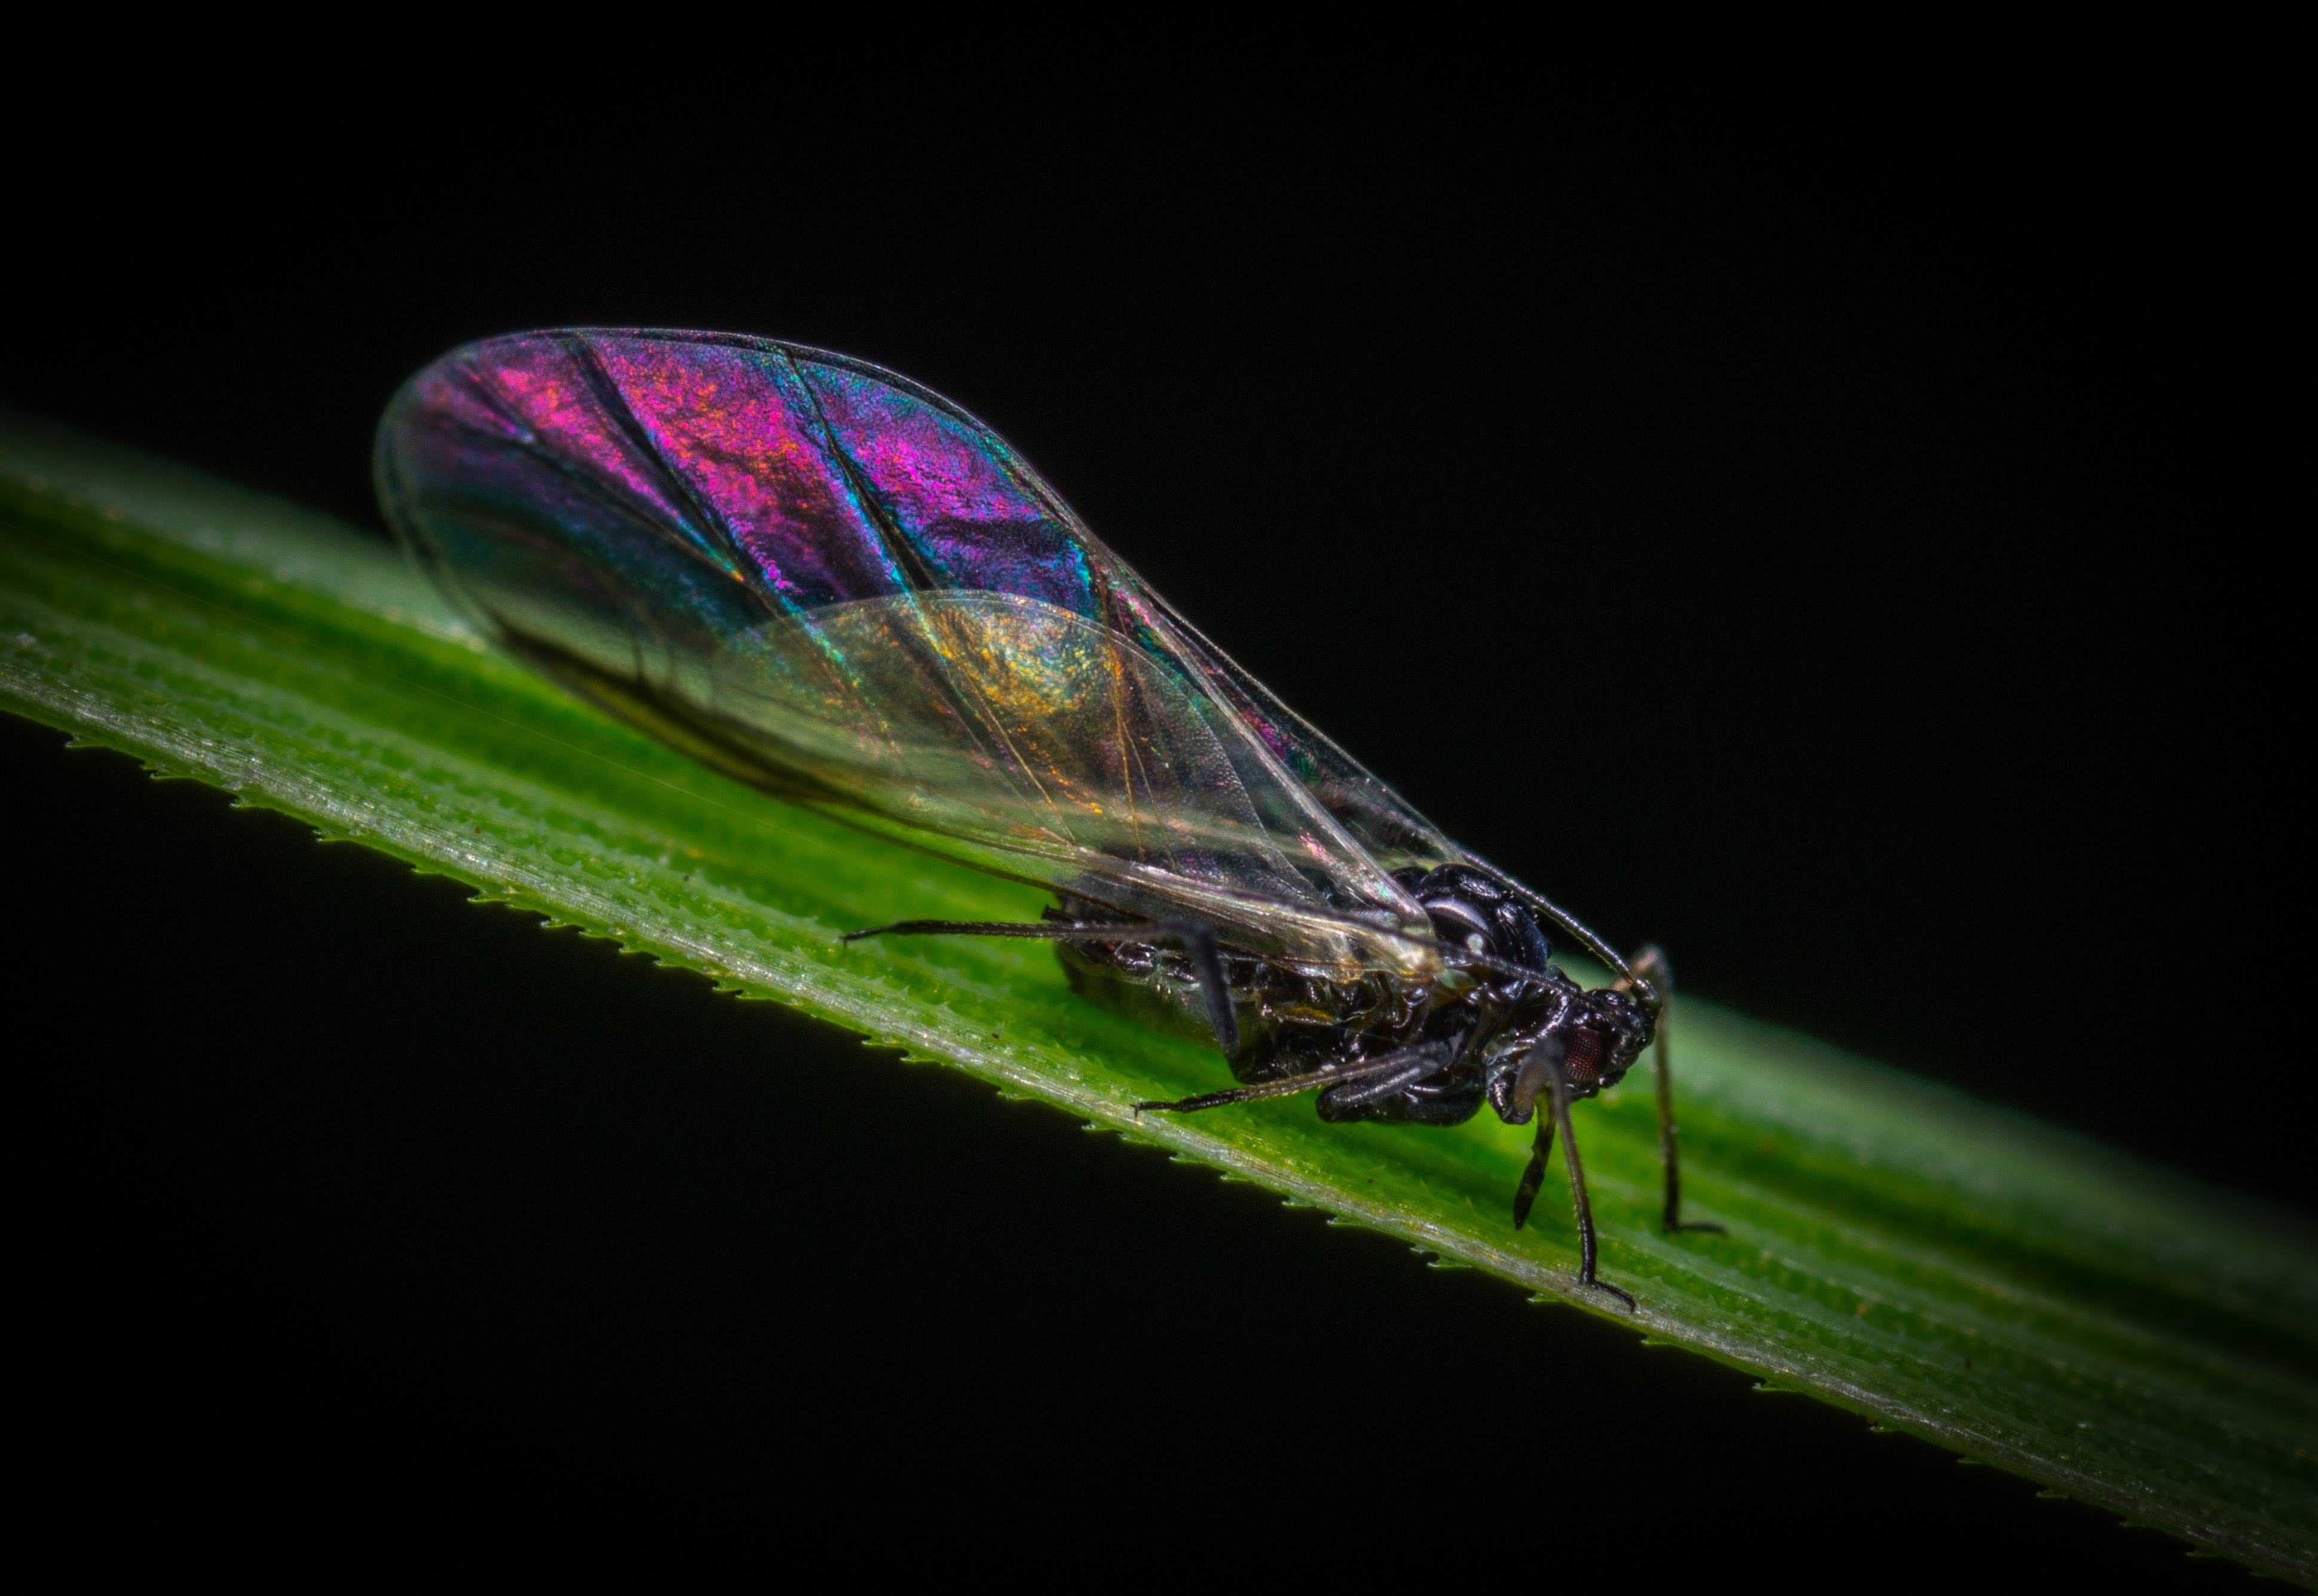
insect, net winged insects, invertebrate, macro photography, cicada, bug, leafhopper, pest, fly, parasite, membrane winged insect, arthropod, dolichopodidae, wing, blowflies